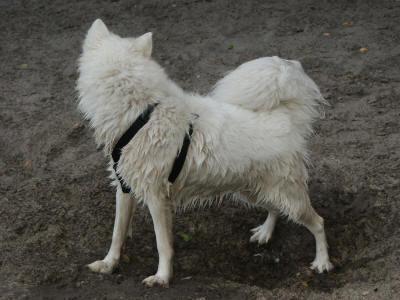
Samoyed